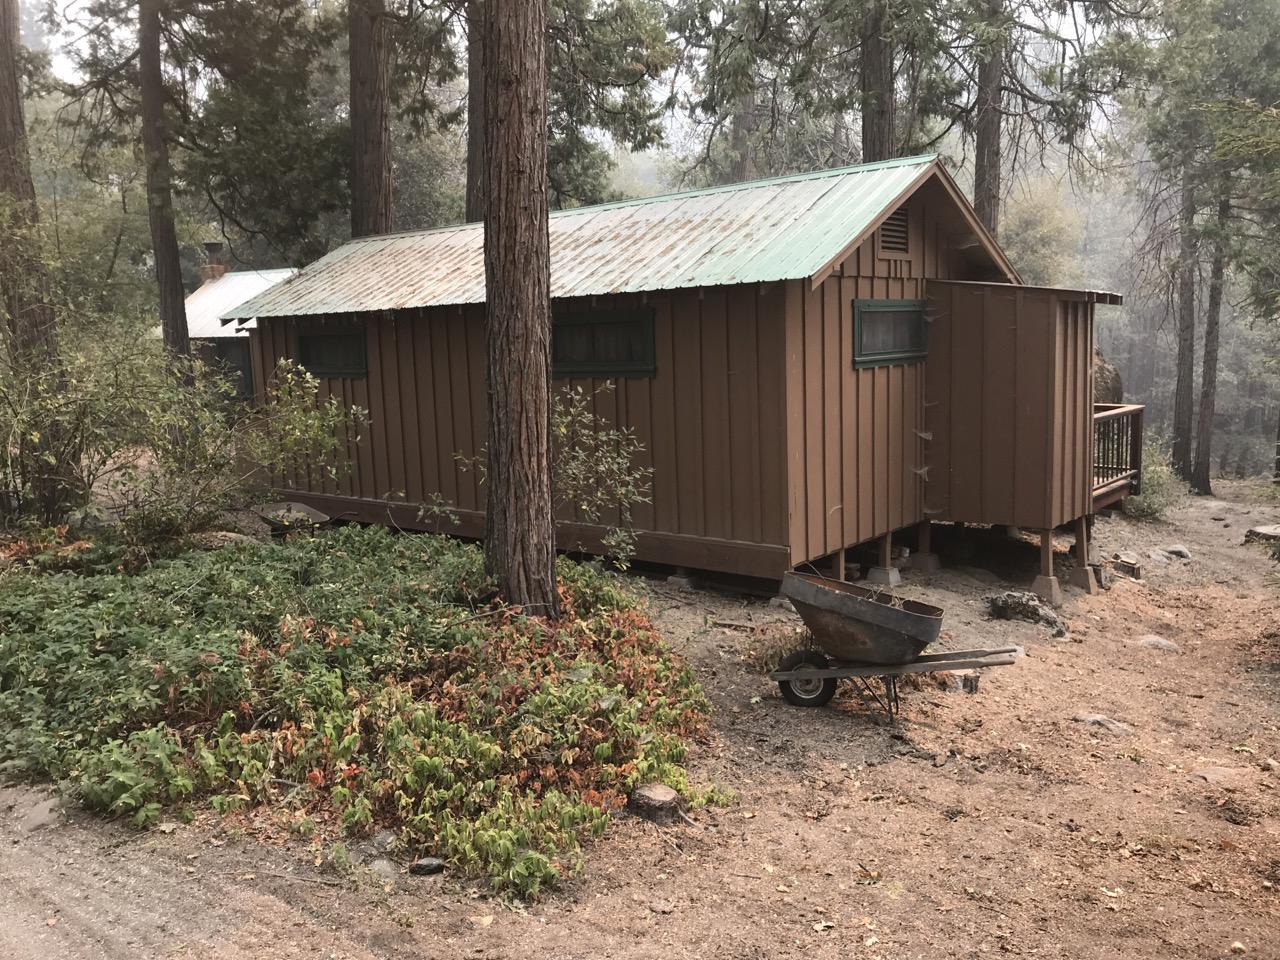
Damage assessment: no_damage